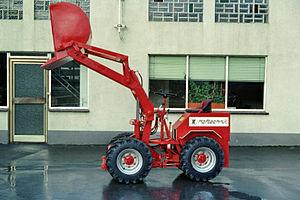
La société Weidemann GmbH est une société active au niveau international dans la construction de machines agricoles. Son siège social est à Diemelsee-Flechtdorf, dans le district de Waldeck-Frankenberg, dans la région allemande de la Hesse. La société fabrique des chargeuses Hoftrac, chargeuses sur pneus, chargeuses sur pneus télescopiques, et des chargeuses télescopiques classiques qui sont utilisées dans l'exploitation agricole pour nourrir le bétail, répartir le fourrage, ranger, charger et empiler. La société a un site à Diemelsee-Flechtdorf et un autre à Korbach. La société fait partie du groupe Wacker Neuson.